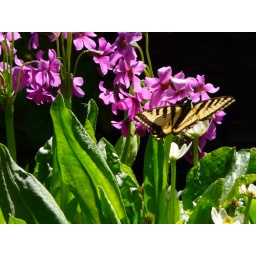
A butterfly landed on the monkey flowers near a stream.